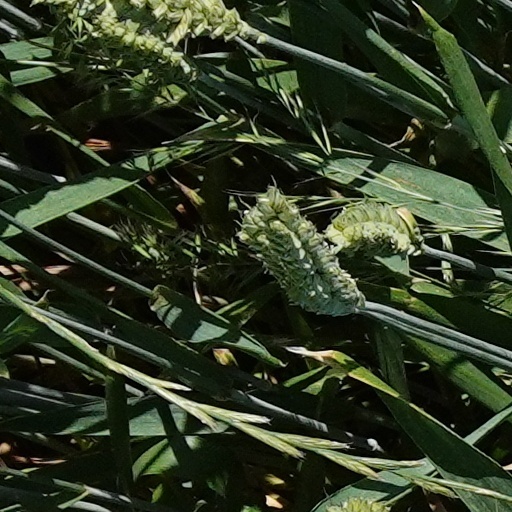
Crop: wheat